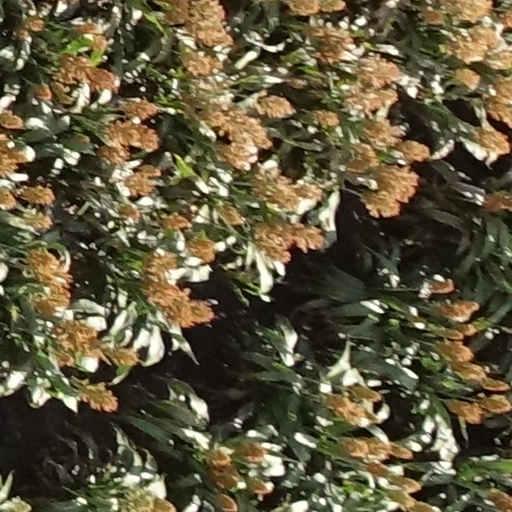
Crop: sorghum